Faience

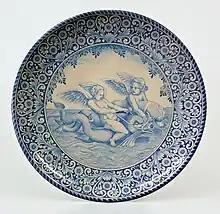
Faience from Laterza, Italy

The term "faience" broadly encompassed finely glazed ceramic beads, figures and other small objects found in Egypt as early as 4000 BC, as well as in the Ancient Near East, the Indus Valley Civilisation and Europe. However, this material is not pottery at all, containing no clay, but a vitreous frit, either self-glazing or glazed. The Metropolitan Museum of Art displays a piece known as "William the Faience Hippopotamus" from Meir, Egypt, dated to the Twelfth Dynasty of Egypt, –1885 BC. Different to those of ancient Egypt in theme and composition, artefacts of the Nubian Kingdom of Kerma are characterized by extensive amounts of blue faience, which was developed by the natives of Kerma independently of Egyptian techniques. Examples of ancient faience are also found in Minoan Crete, which was likely influenced by Egyptian culture. Faience material, for instance, has been recovered from the Knossos archaeological site.